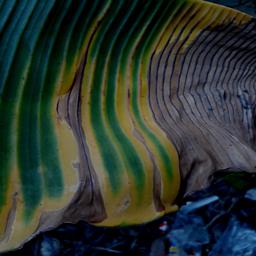
Label: POTASSIUM DEFICIENCY